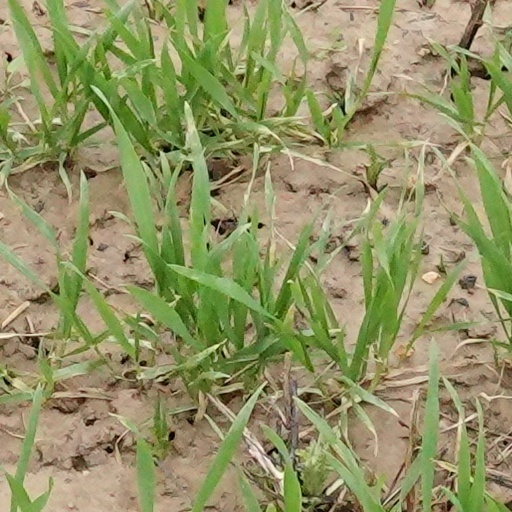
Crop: wheat